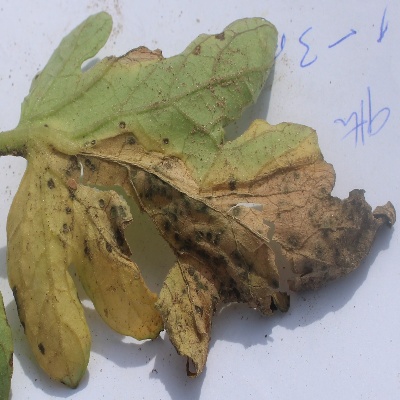
Crop: Tomato
Condition: leaf blight